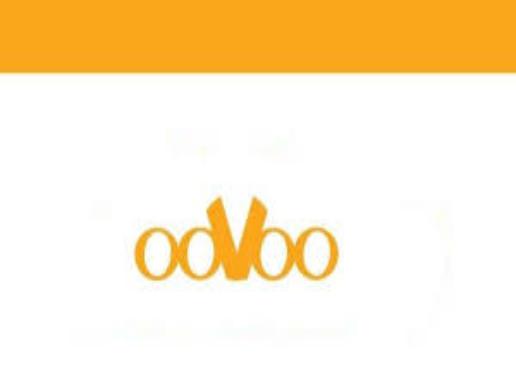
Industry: Others